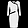
Label: Dress